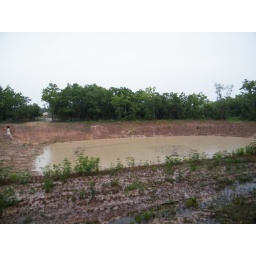
New level of water in lake